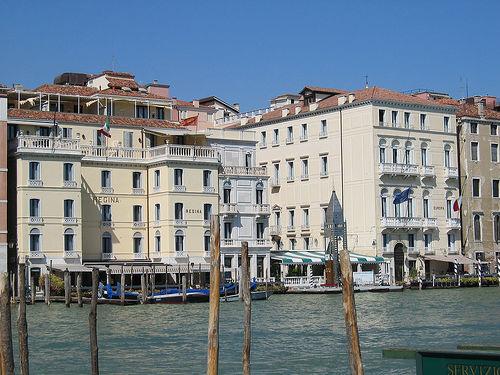
Weather: sun or clear